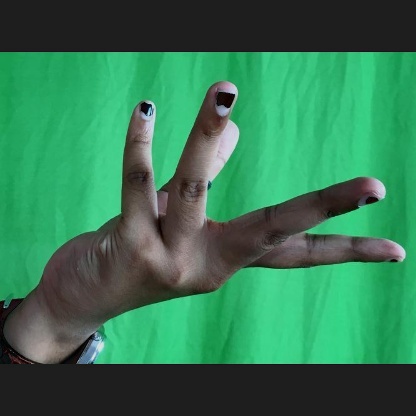
Mudra: Alapadmam